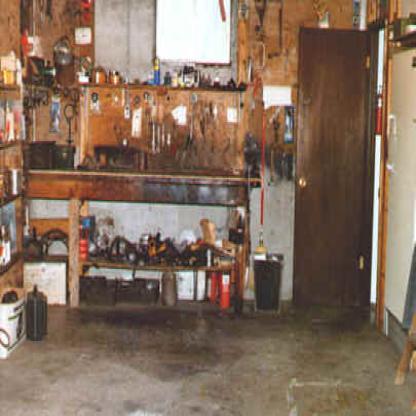
Scene: Indoor